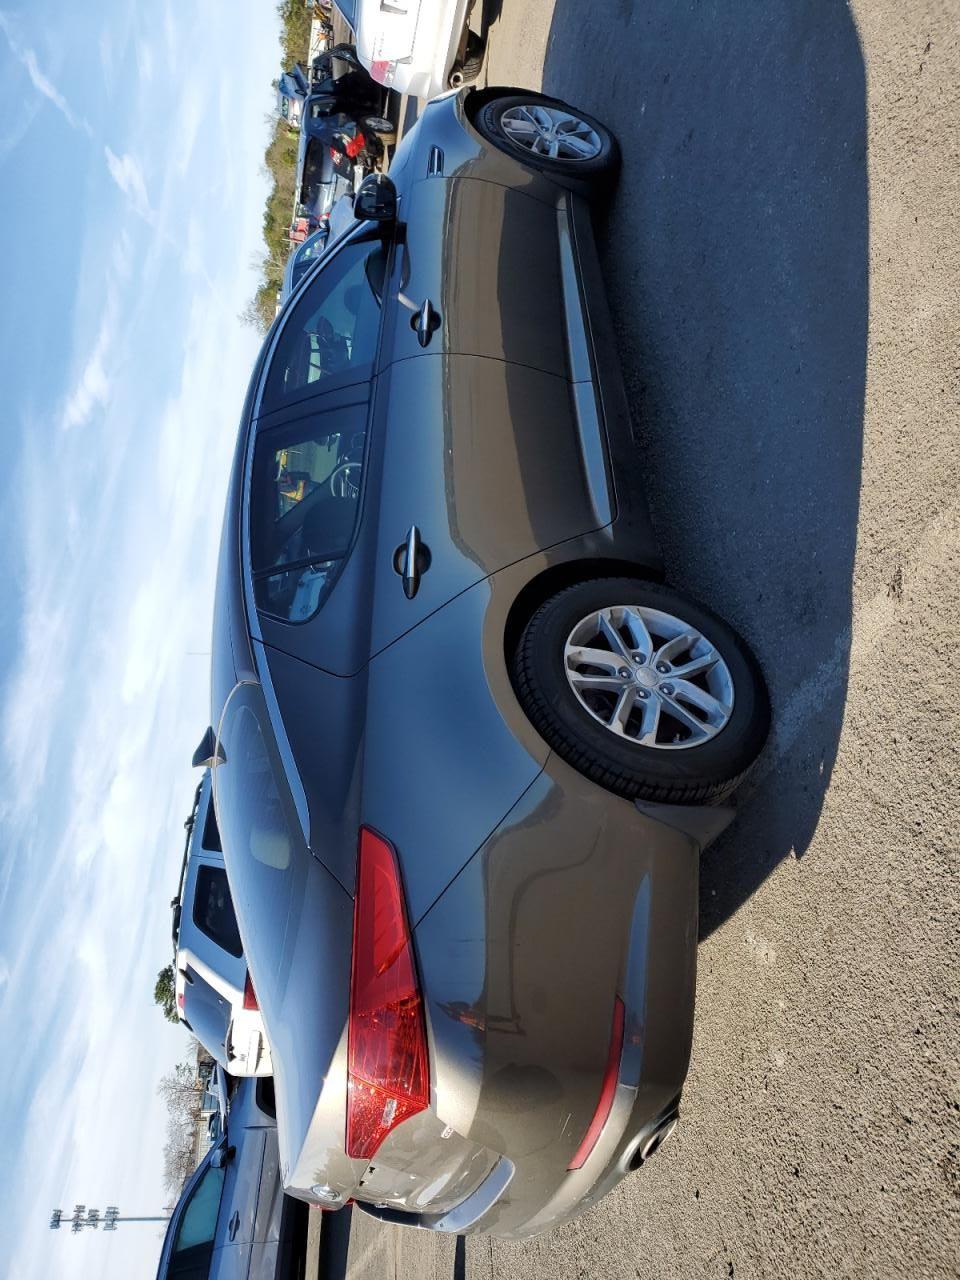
Aucun dommage détecté.
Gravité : aucun